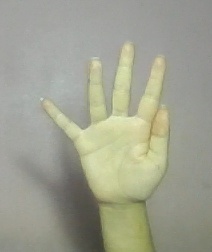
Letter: sheen